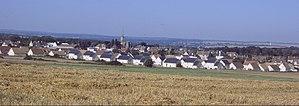
Le département du Calvados compte, en 2011, 132 zones naturelles d'intérêt écologique, faunistique et floristique de type I.